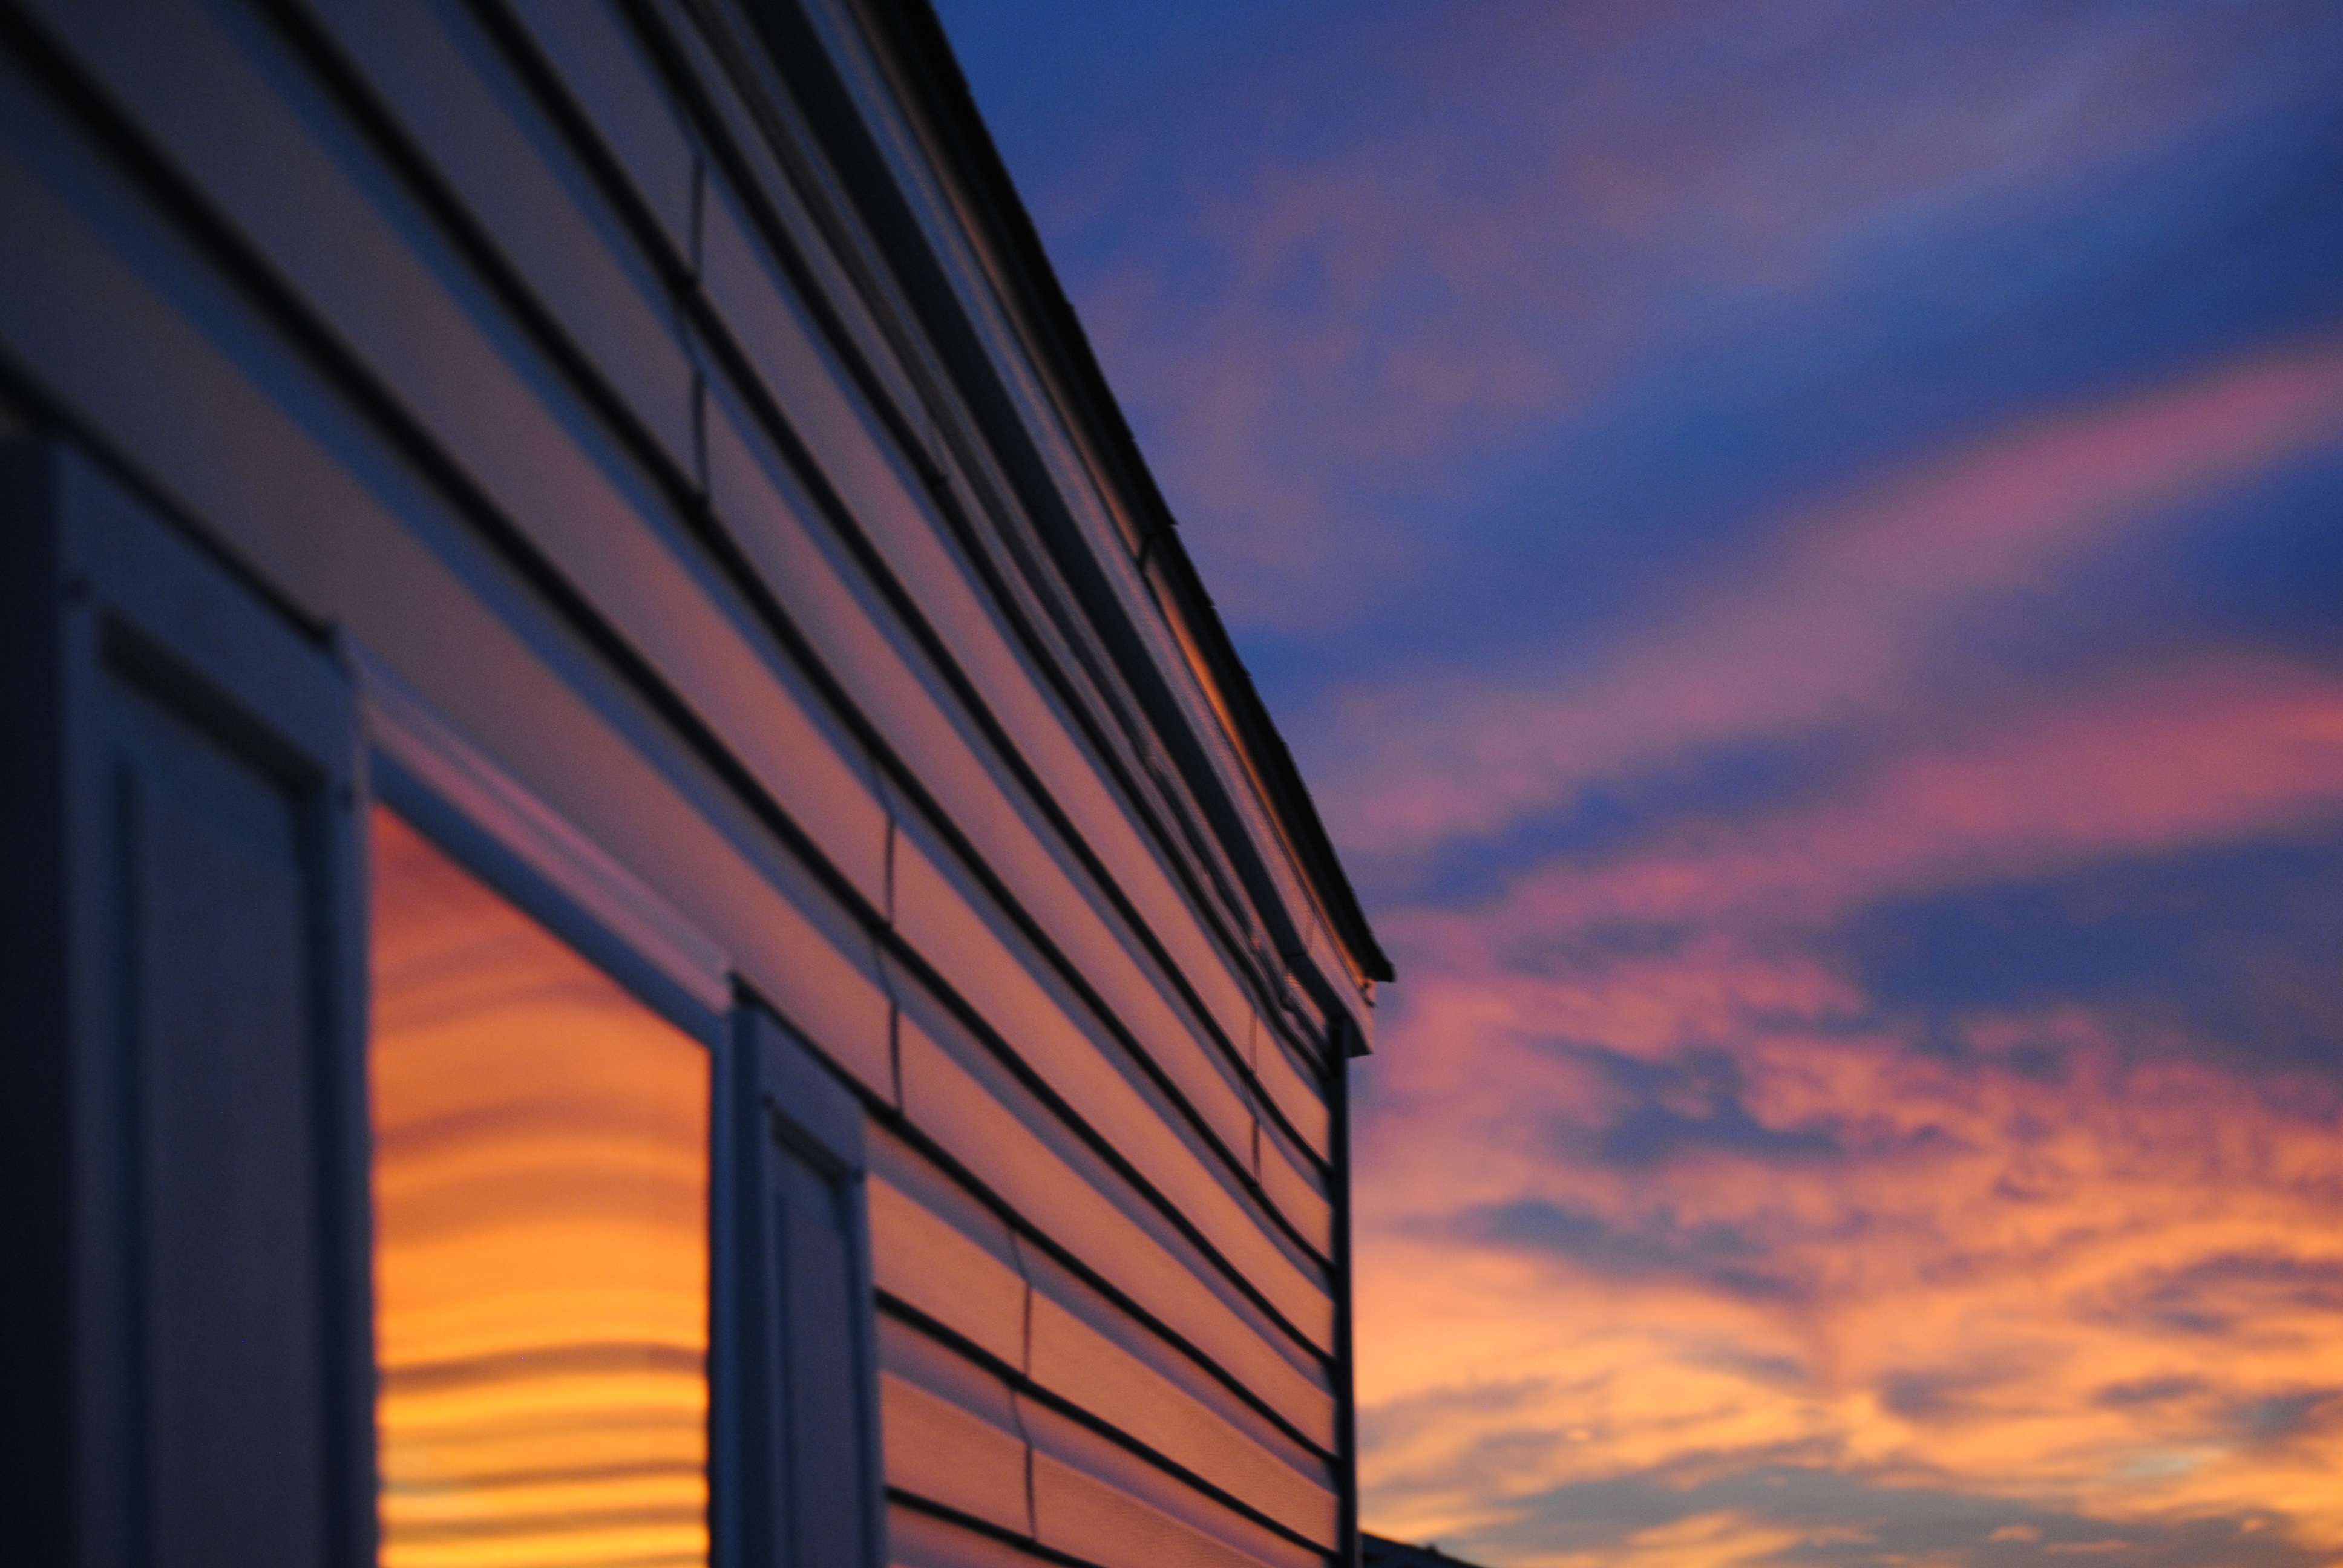
landscape, water, nature, grass, outdoor, ocean, light, cloud, architecture, sky, sun, sunrise, sunset, night, house, sunlight, morning, window, view, building, city, atmosphere, home, summer, vacation, travel, dusk, evening, construction, line, green, reflection, color, landmark, property, blue, exterior, modern, housing, clouds, new, real, estate, meteorological phenomenon